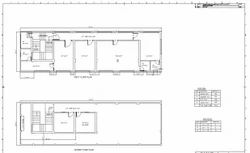
Label: Building_Survey_Services